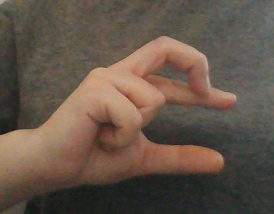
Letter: thal